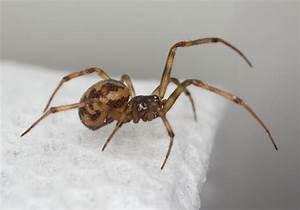
spider